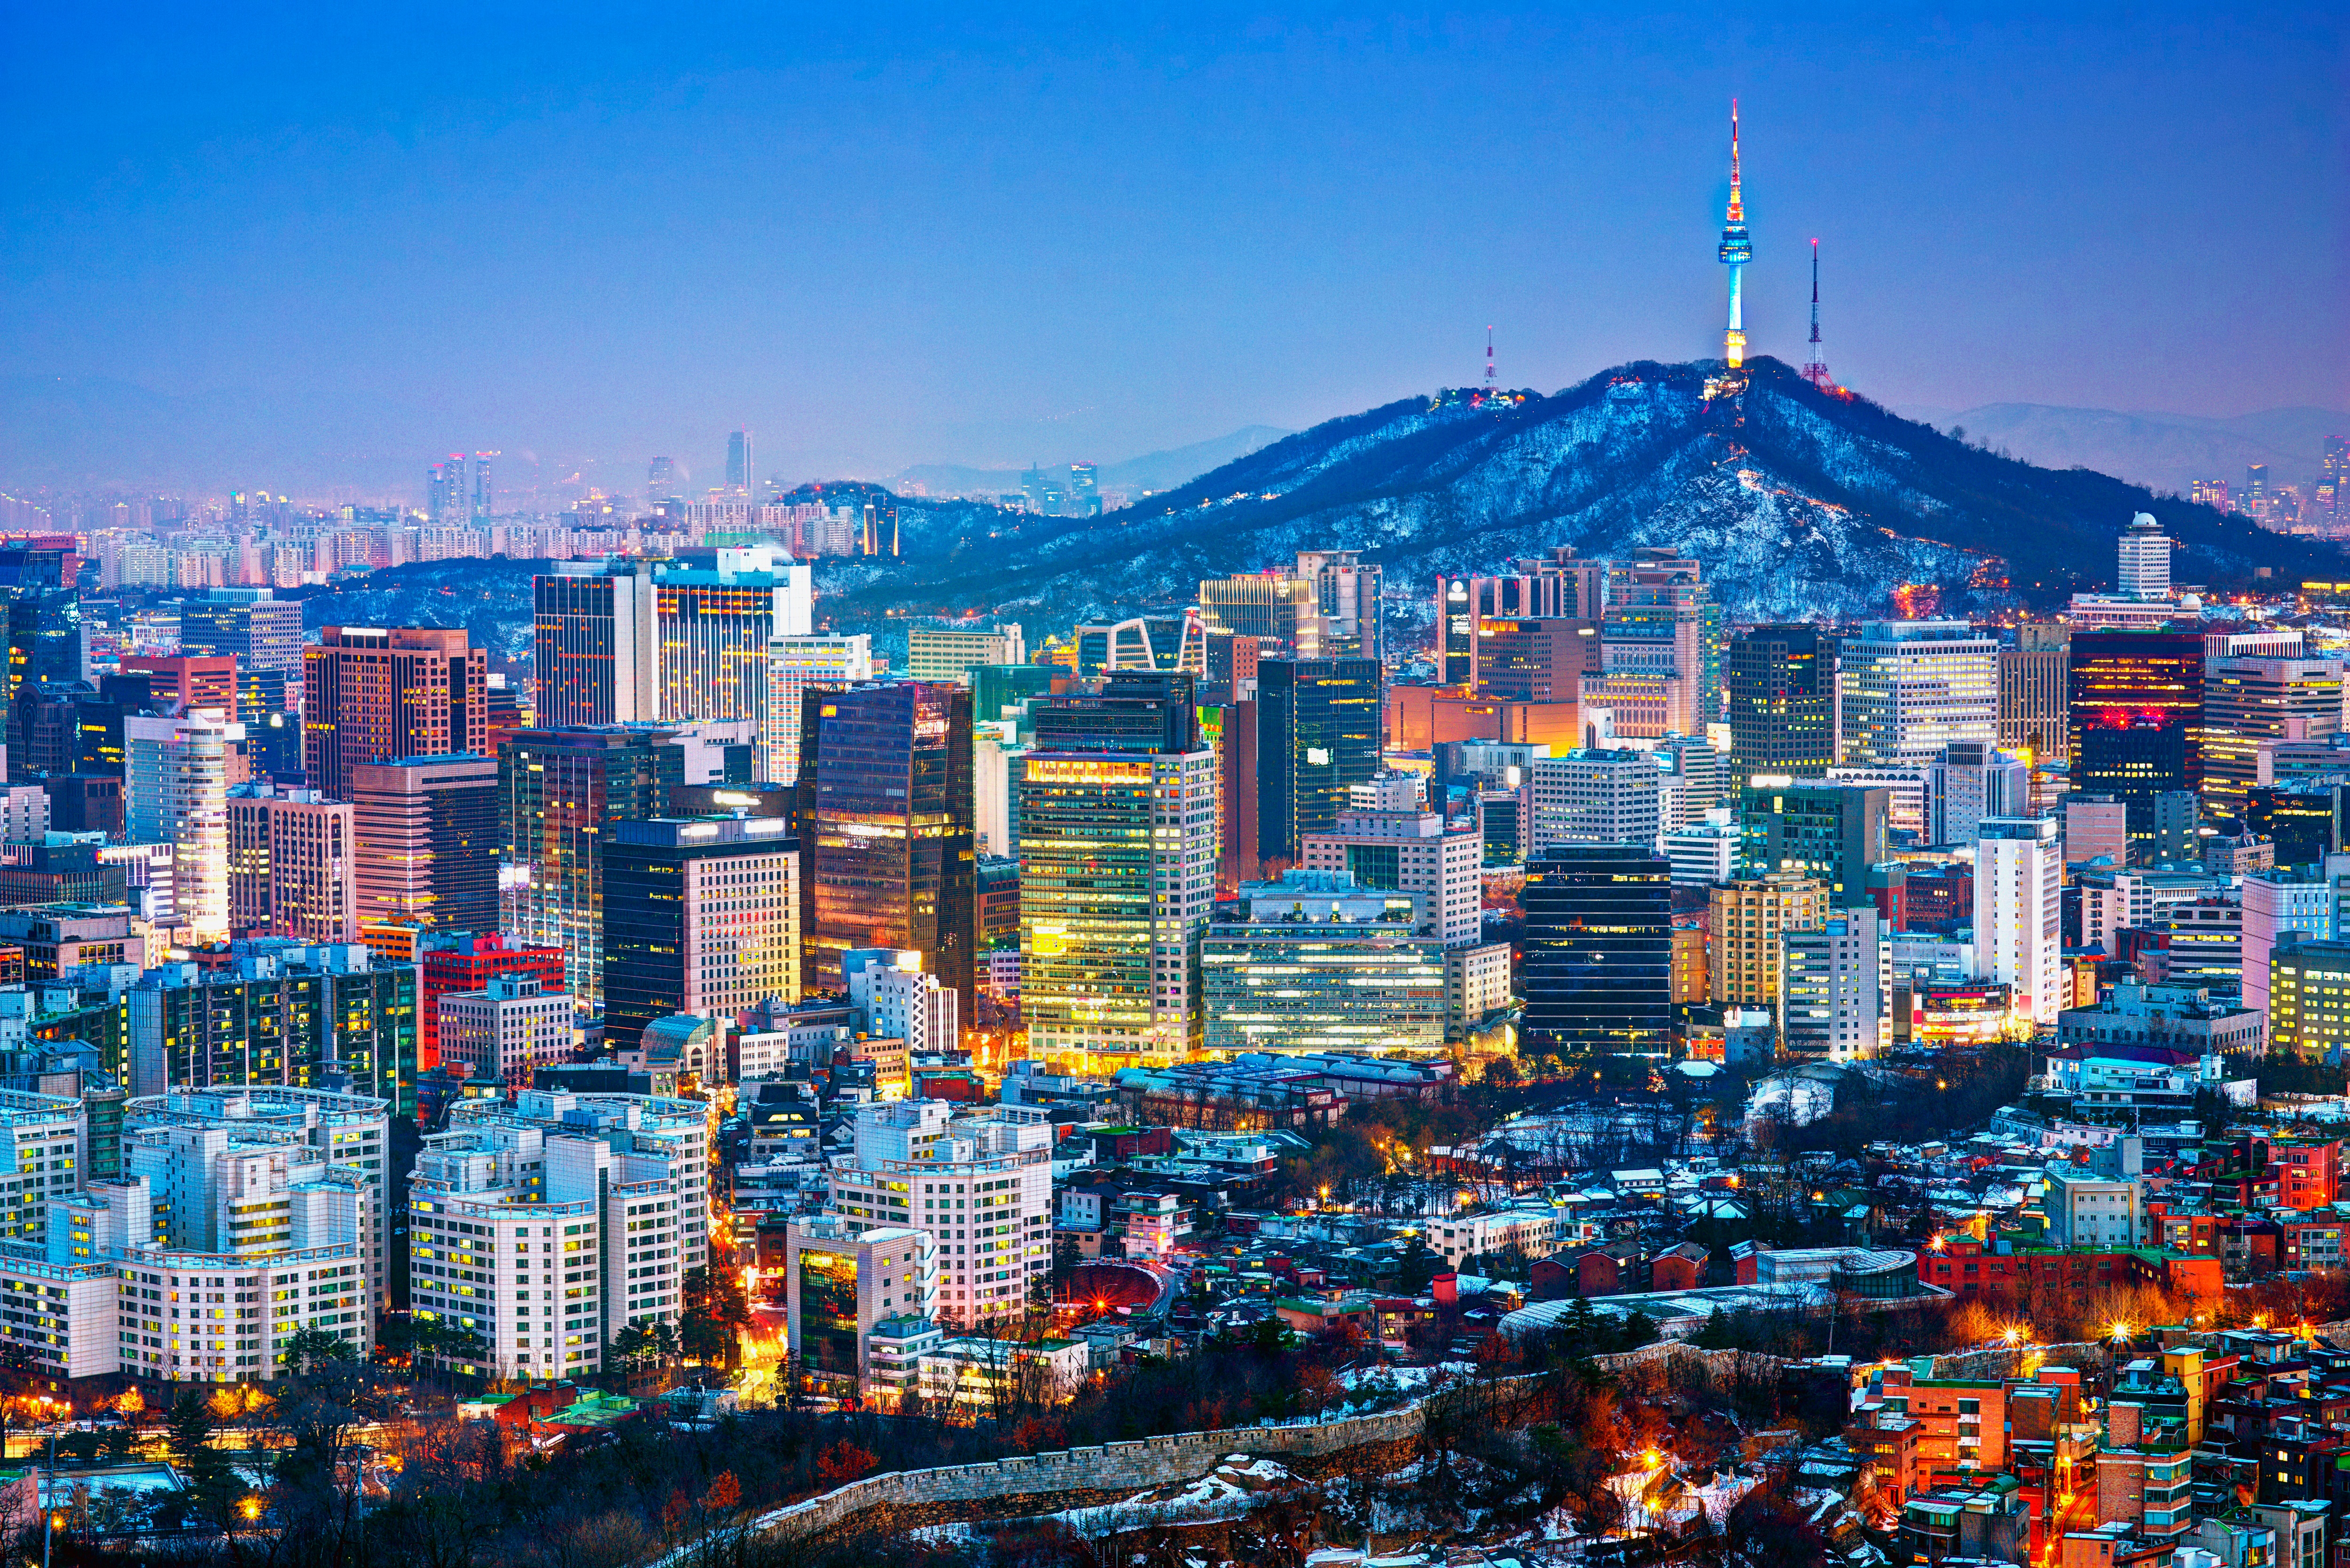
horizon, skyline, town, city, skyscraper, cityscape, panorama, downtown, dusk, evening, tower block, metropolis, neighbourhood, aerial photography, urban area, residential area, geographical feature, human settlement, metropolitan area